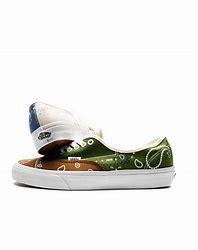
Brand: Vans
Model: UA Authentic